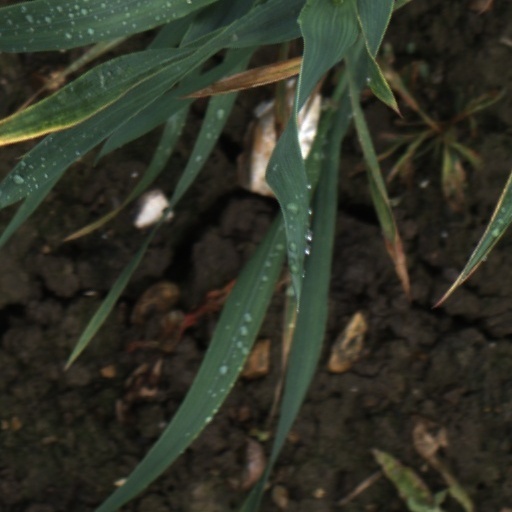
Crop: wheat